Monument of Aemilius Paullus

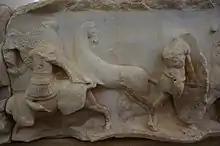
A scene from the relief: (from left to right) Macedonian cavalryman and infantryman–riderless horse–Italian infantryman.

The Monument of Aemilius Paullus was erected in the Sanctuary of Apollo at Delphi shortly after 167 BCE in order to commemorate the Roman victory over King Perseus of Macedon at the Battle of Pydna. It incorporated an incomplete pillar originally intended as a base for a portrait of King Perseus, which would have established the Macedonian presence in Delphi and reminded the Delphians of the tradition of friendship between them and the royal family. Aemilius Paullus repurposed the king's monument to celebrate himself and Rome's victory, noting that "it was only proper that the conquered should give way to the victors." The Monument of Aemilius Paullus stood in front of the Temple of Apollo along with two other commemorative pillars to Eumenes II of Pergamon and Prusias II of Bithynia. However, this pillar dominates over the other two. The completed monument had a bronze equestrian statue that sat on top of a rectangular pillar over 9 meters high. Although the bronze statue that originally sat atop the pillar no longer remains, the cuttings in the plinth show that the horse would have been in a rearing position. An inscription at the base of the pillar survived, "", which translated, reads, "Lucius Aemelius, son of Lucius, Imperator, took it from King Perseus and the Macedonians."